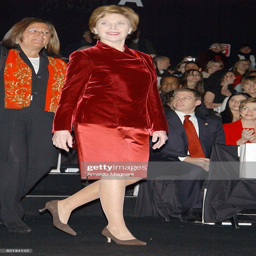
politician attends the collection during fashion week .